Angelina Jolie

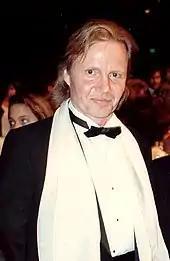
Jolie's father, actor Jon Voight, attending the 60th Academy Awards in 1988

Following her parents' separation in 1976, she and her brother lived with their mother, who had abandoned her acting ambitions to focus on raising her children. Jolie's mother raised her as a Catholic but did not require her to go to church. As a child, she often watched films with her mother and it was this, rather than her father's successful career, that inspired her interest in acting, though she had a bit part in Voight's "Lookin' to Get Out" (1982) at age seven. When Jolie was six years old, Bertrand and her live-in partner, filmmaker Bill Day, moved the family to Palisades, New York; they returned to Los Angeles five years later. Jolie then decided she wanted to act and enrolled at the Lee Strasberg Theatre Institute, where she trained for two years and appeared in several stage productions.